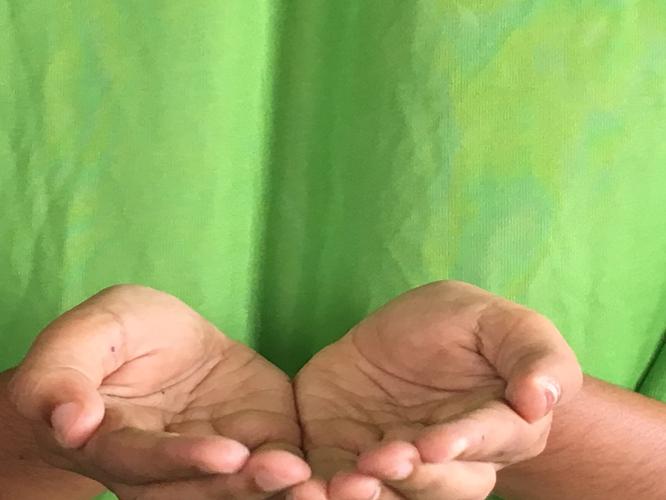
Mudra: Pushpaputa
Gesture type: double_hand